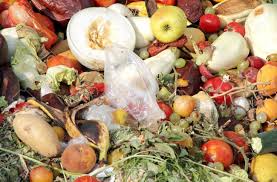
Waste category: biological